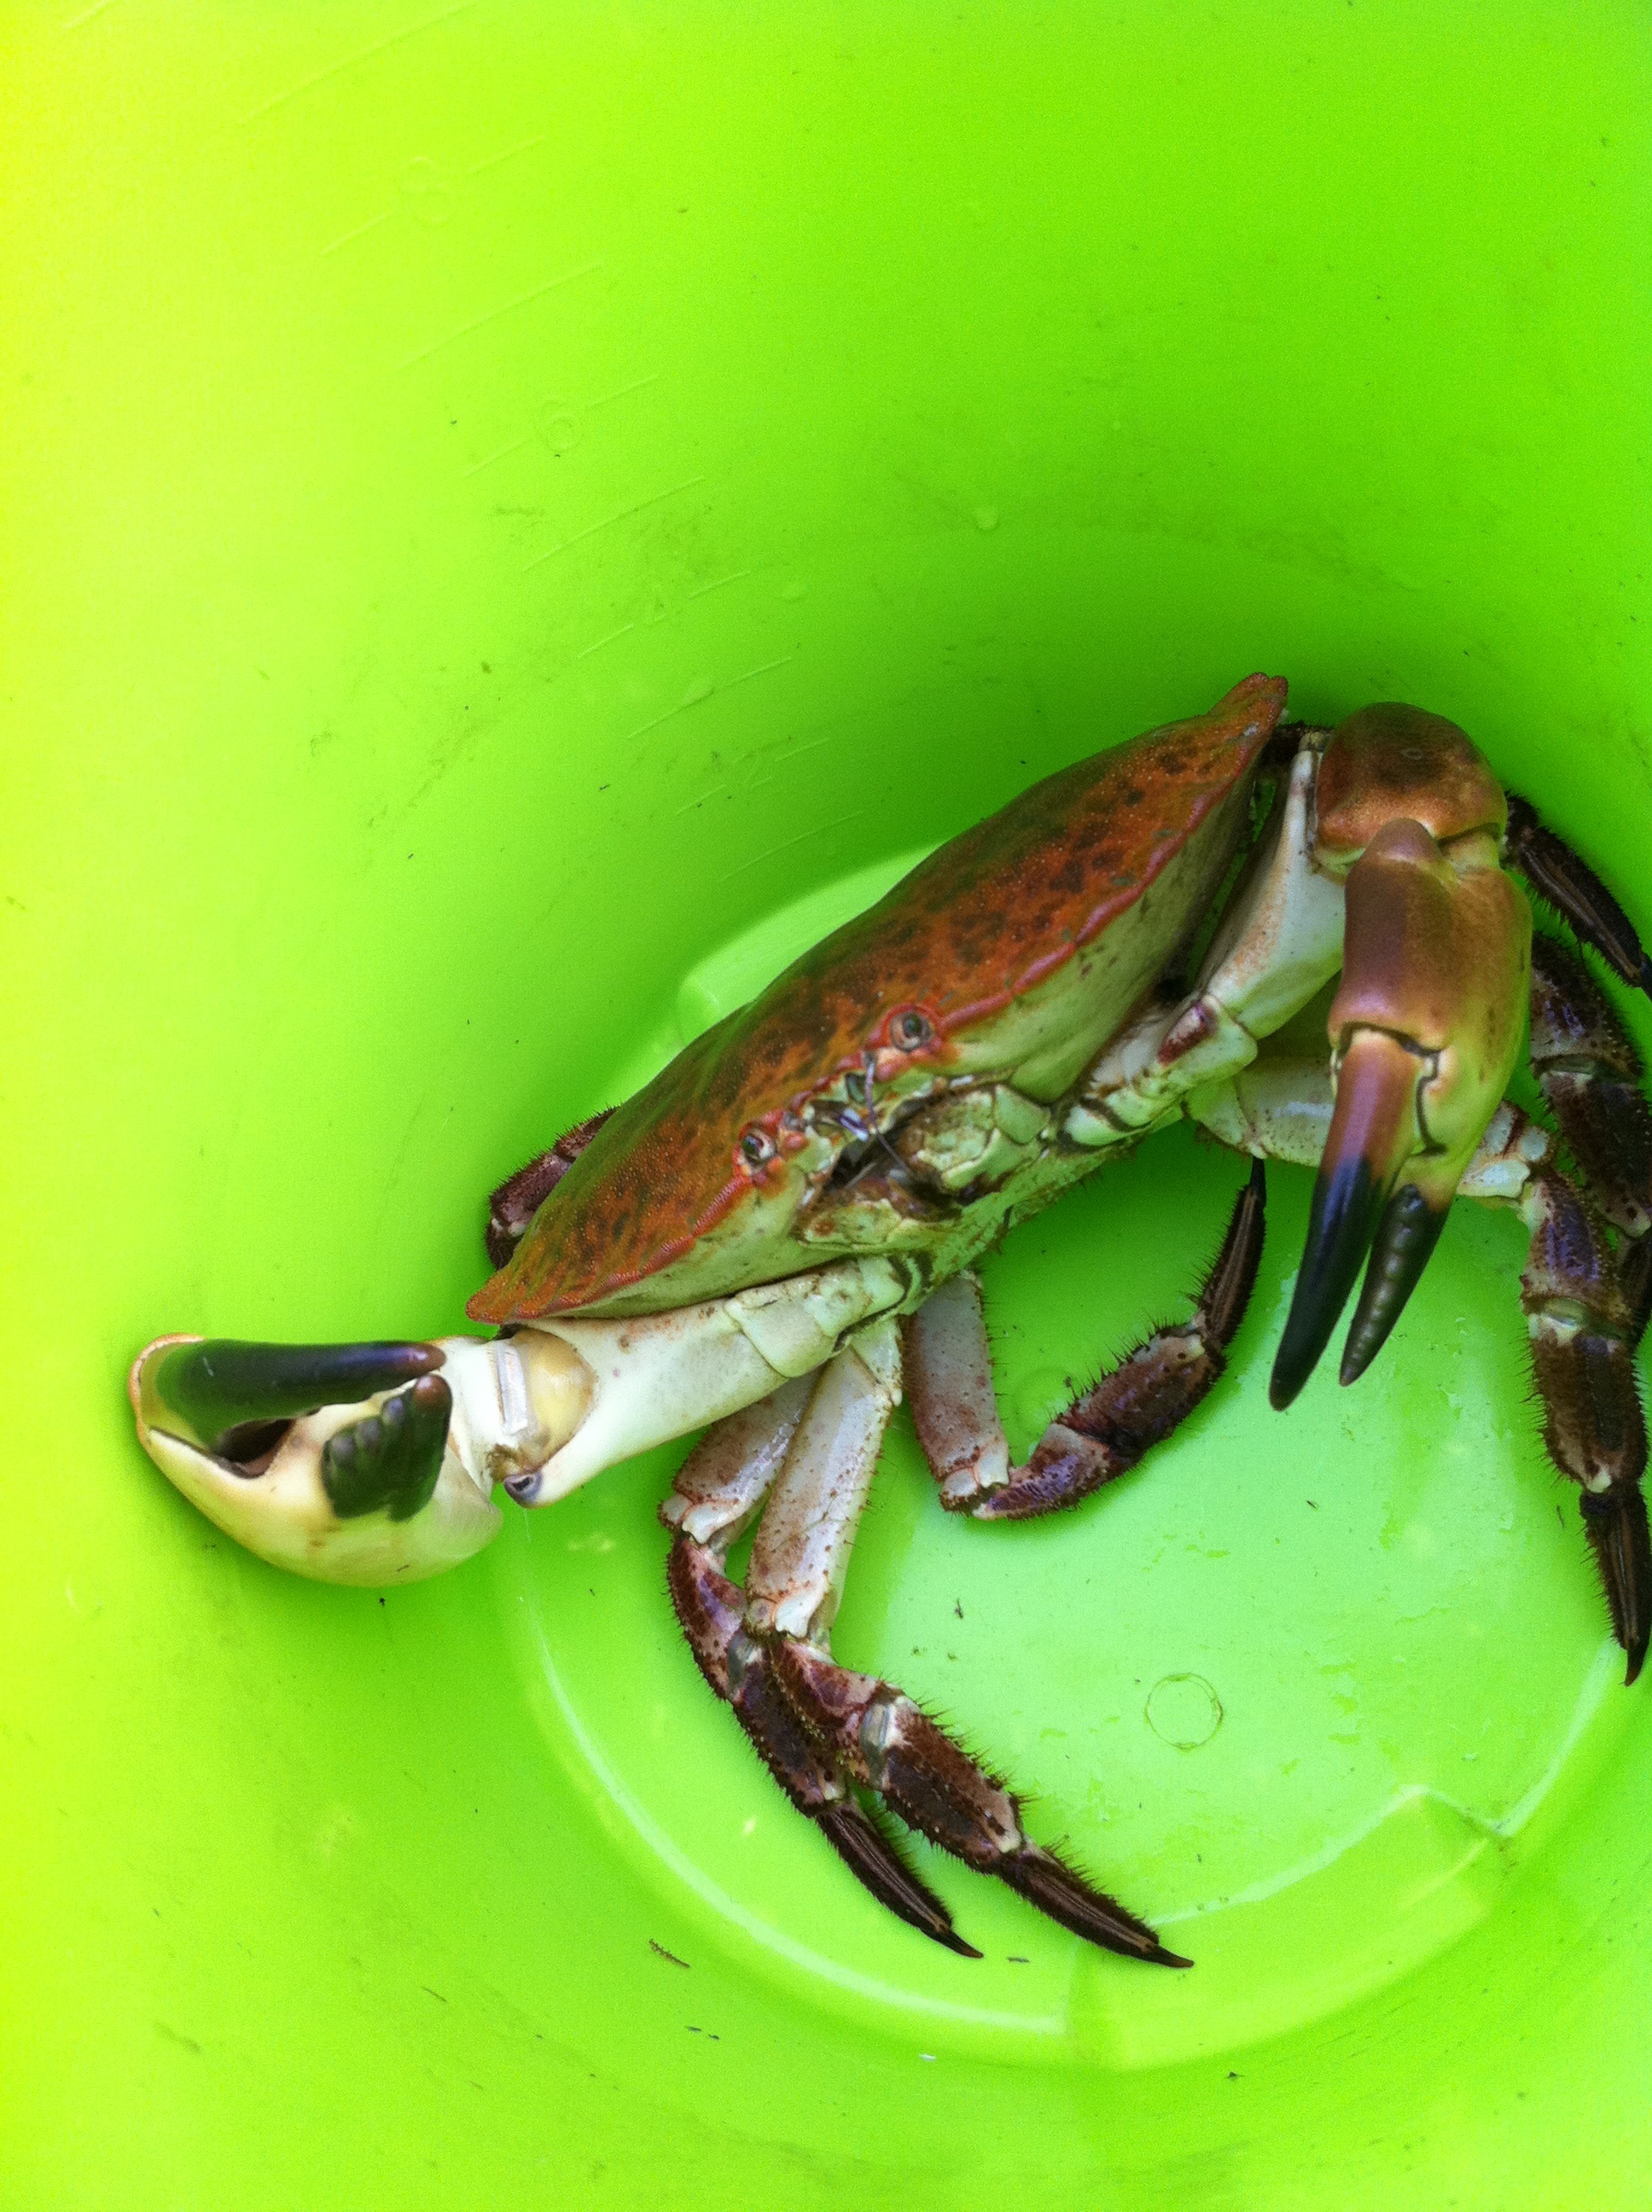
food, green, fishing, biology, seafood, frog, amphibian, fauna, crab, invertebrate, macro photography